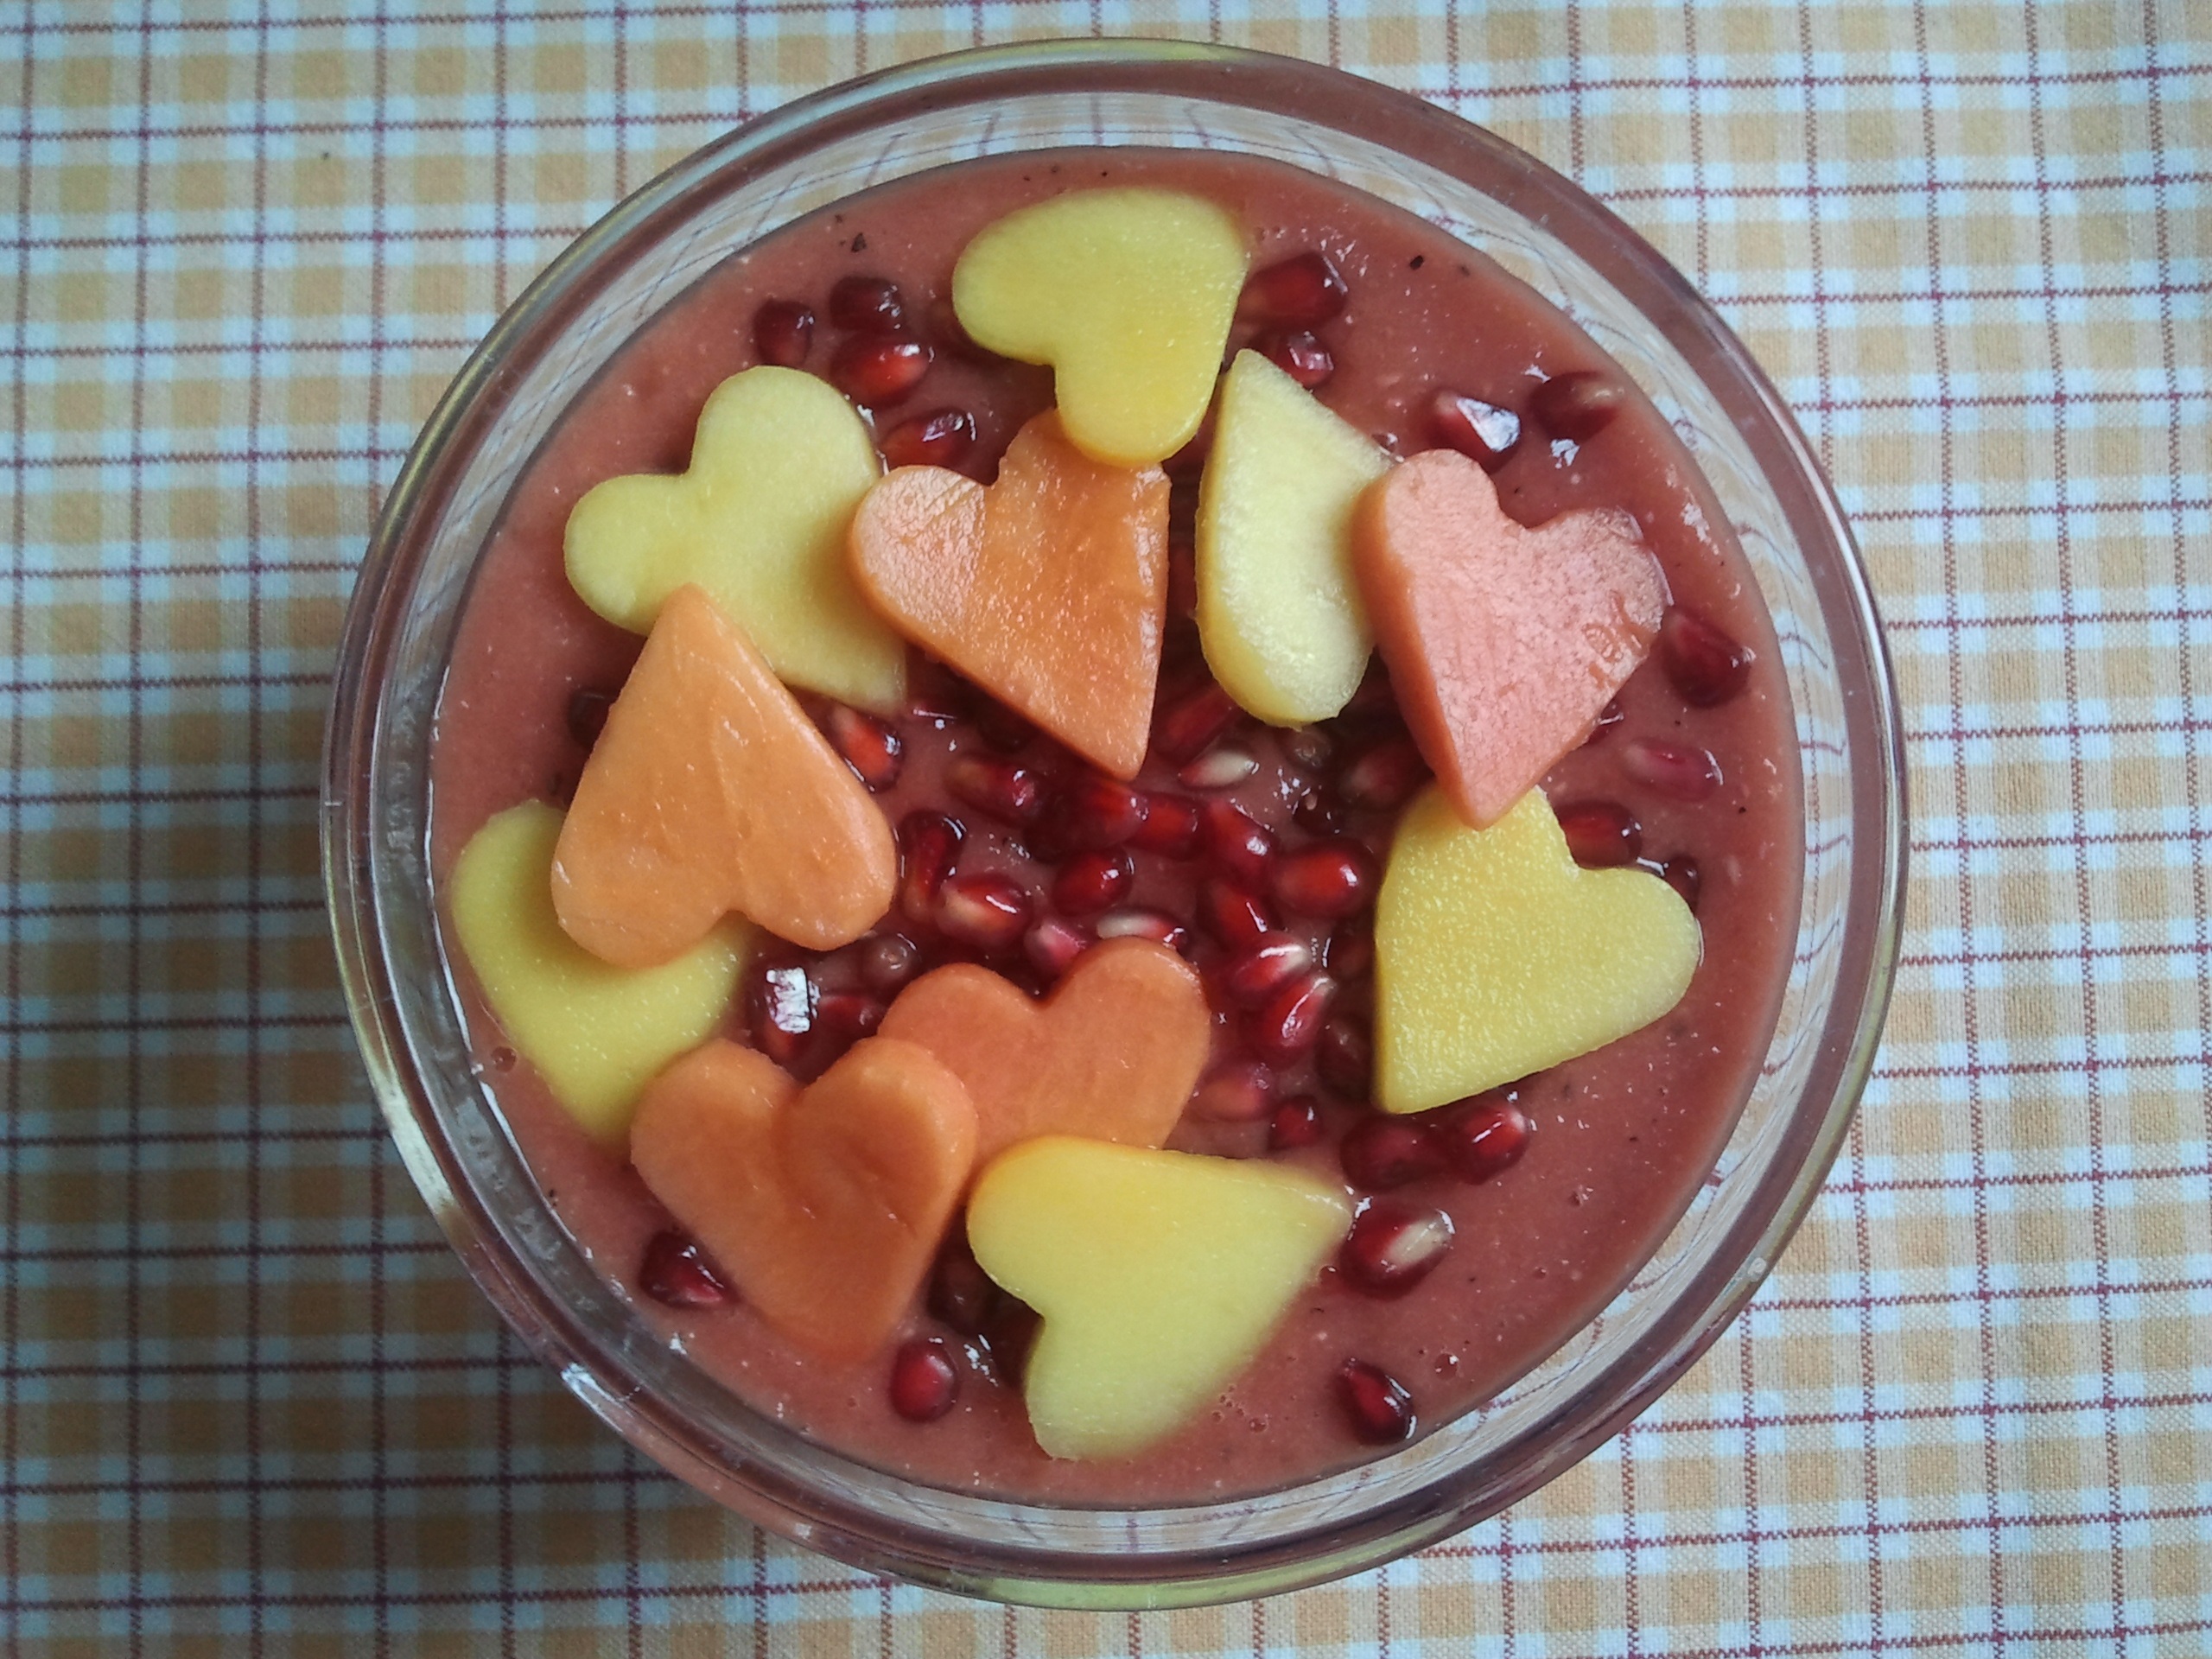
plant, fruit, dish, meal, food, produce, drink, breakfast, healthy, dessert, smoothie, nutrition, bio, flowering plant, compote, land plant